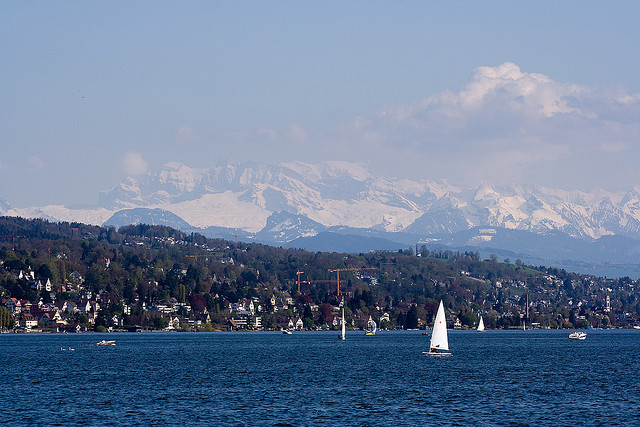
user: Given an image and a question. Answer the question in a short answer. Question: What is the maximum wind speed the sailboat shown in the image can reach? Short Answer:
assistant: 20 knots